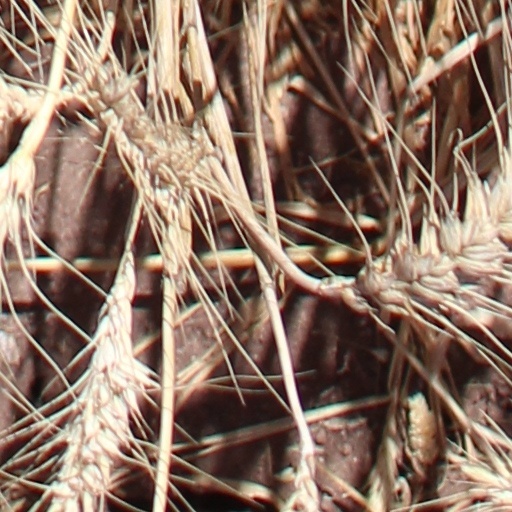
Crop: wheat